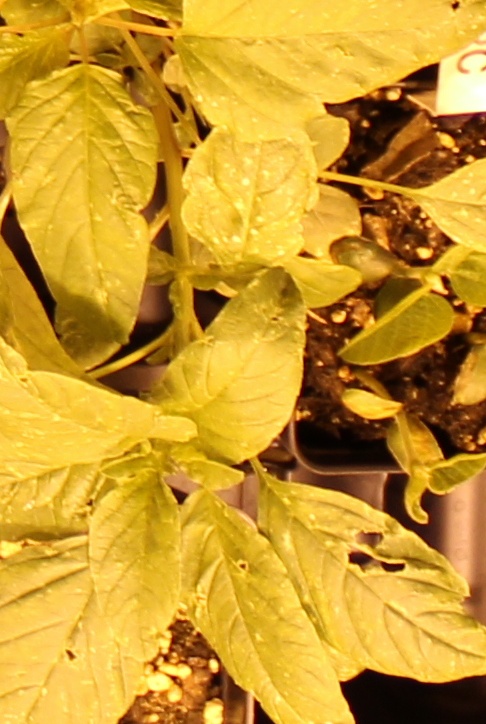
Label: Palmer Amaranth